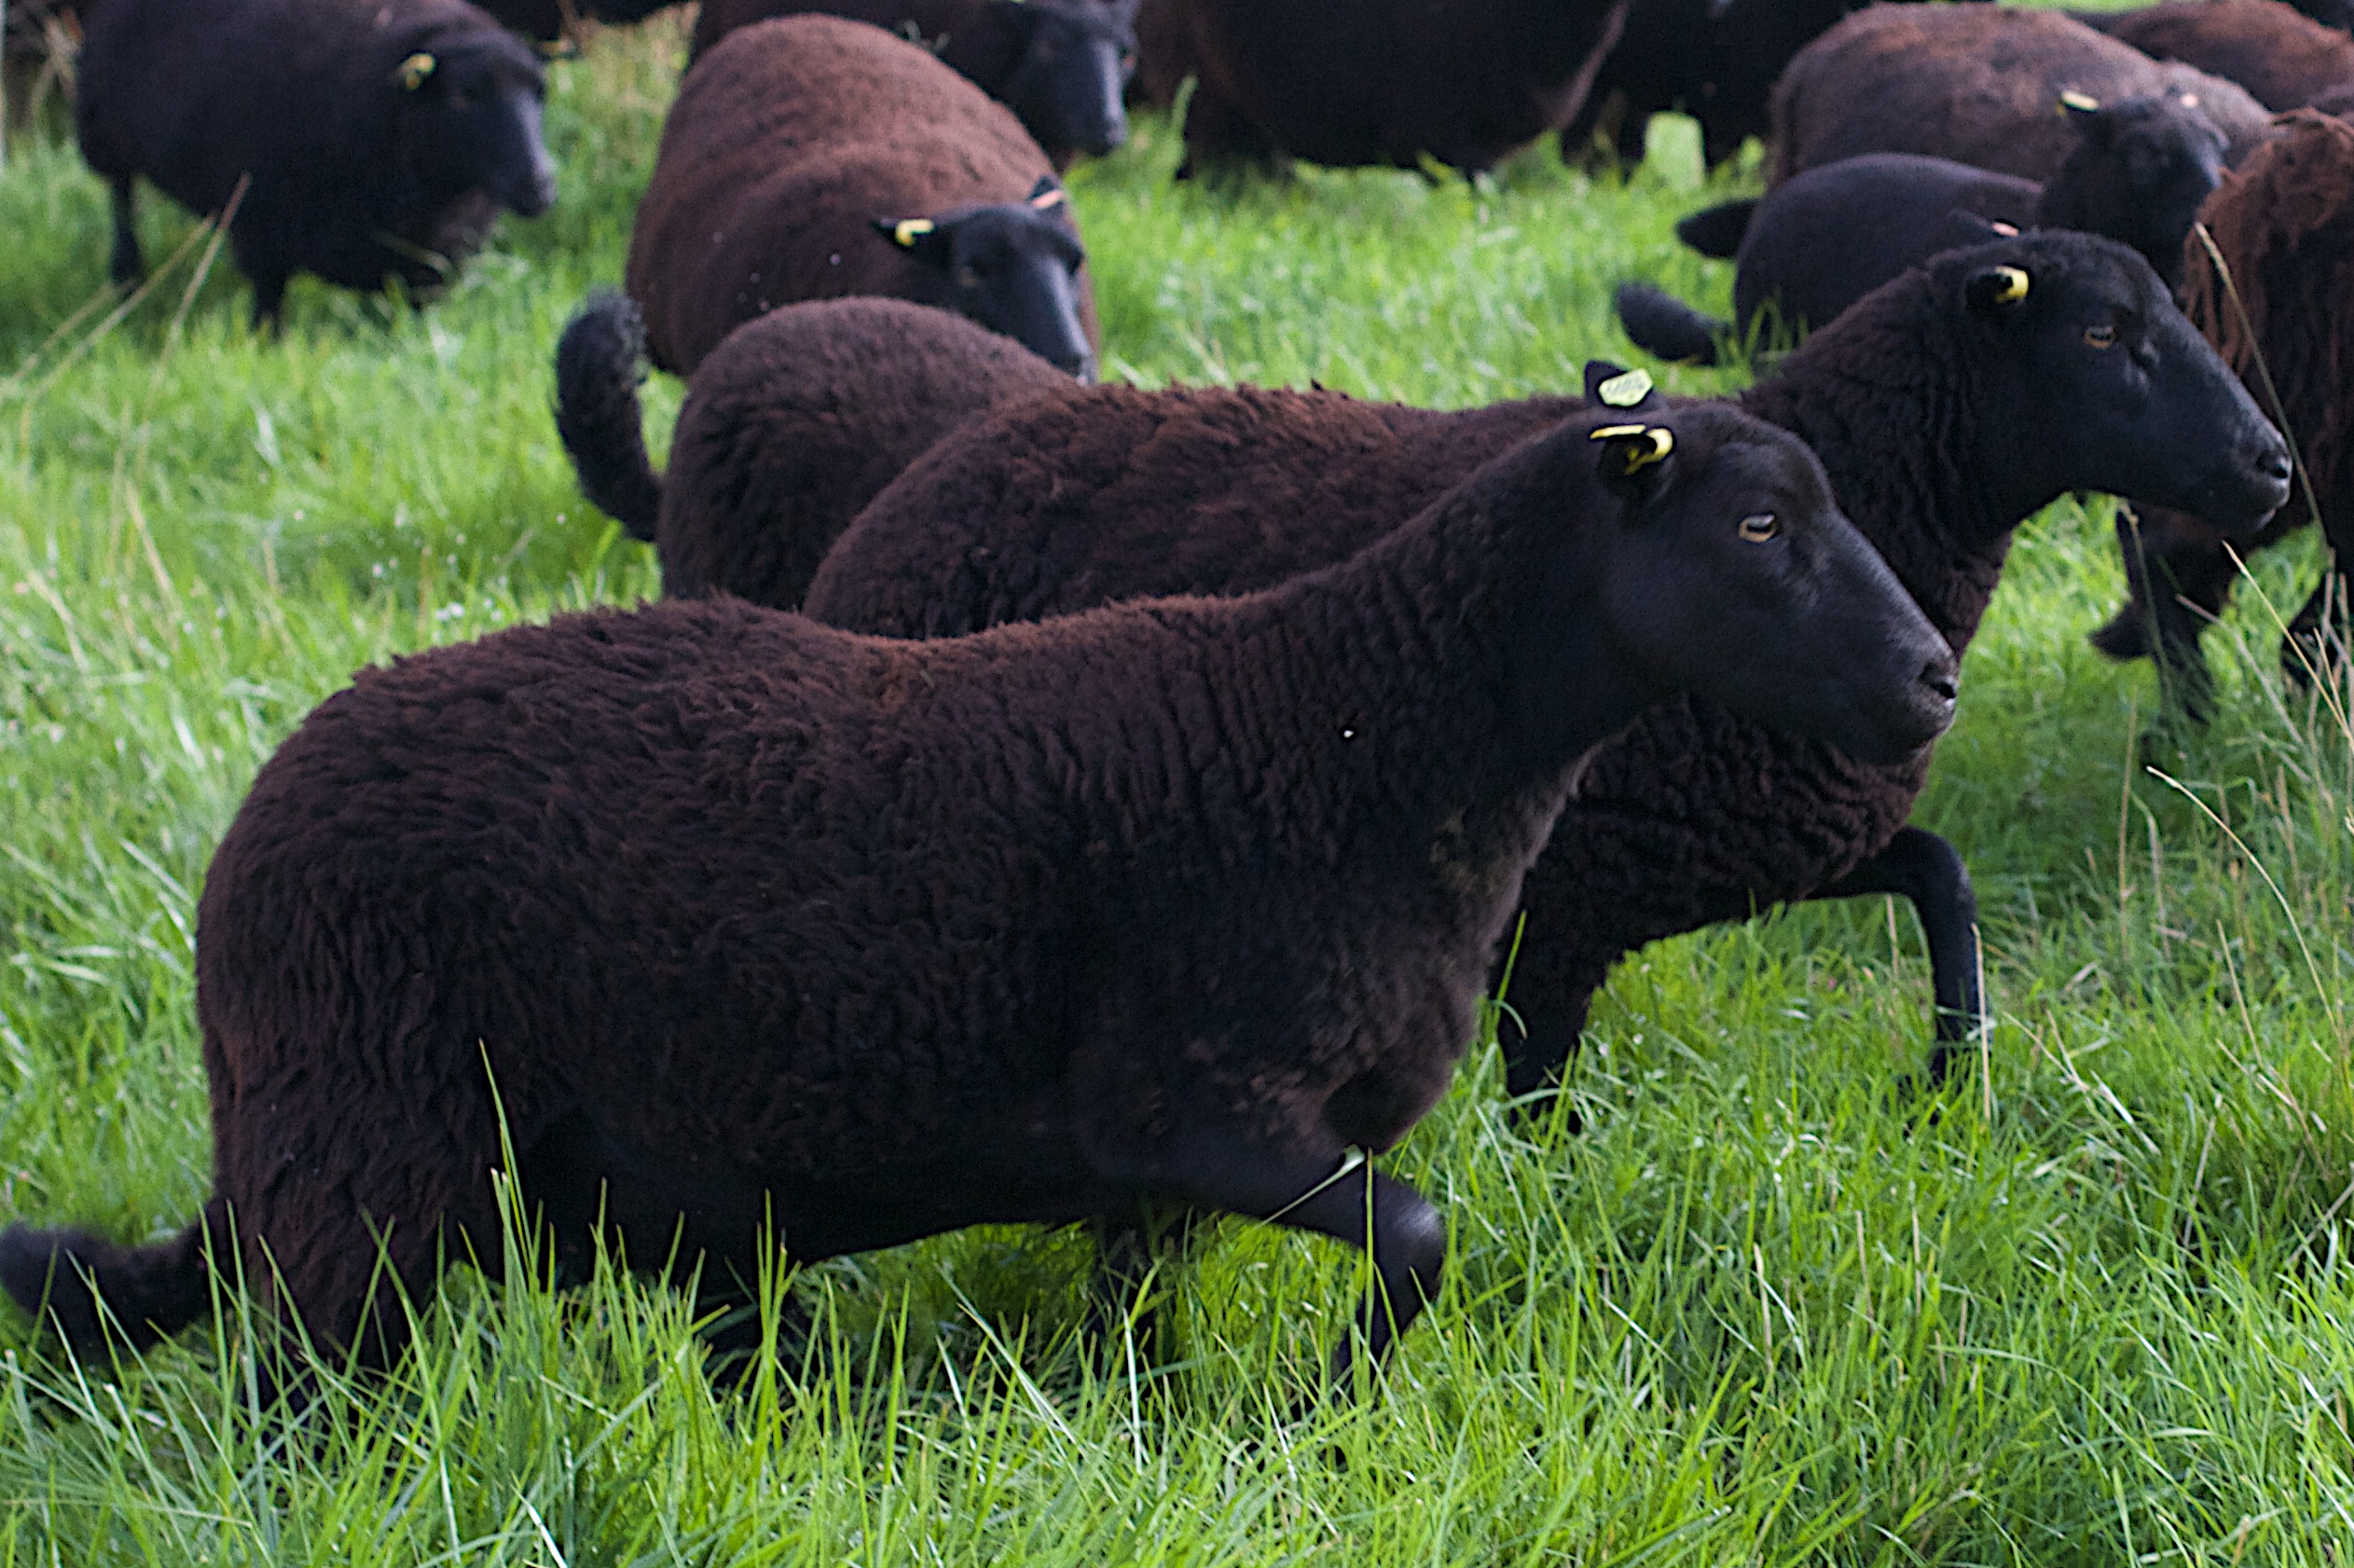
grass, farm, meadow, wildlife, herd, pasture, grazing, sheep, mammal, fauna, vertebrate, sheeps, bison, desertweyr, rural area, cattle like mammal, cow goat family